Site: brandenburg
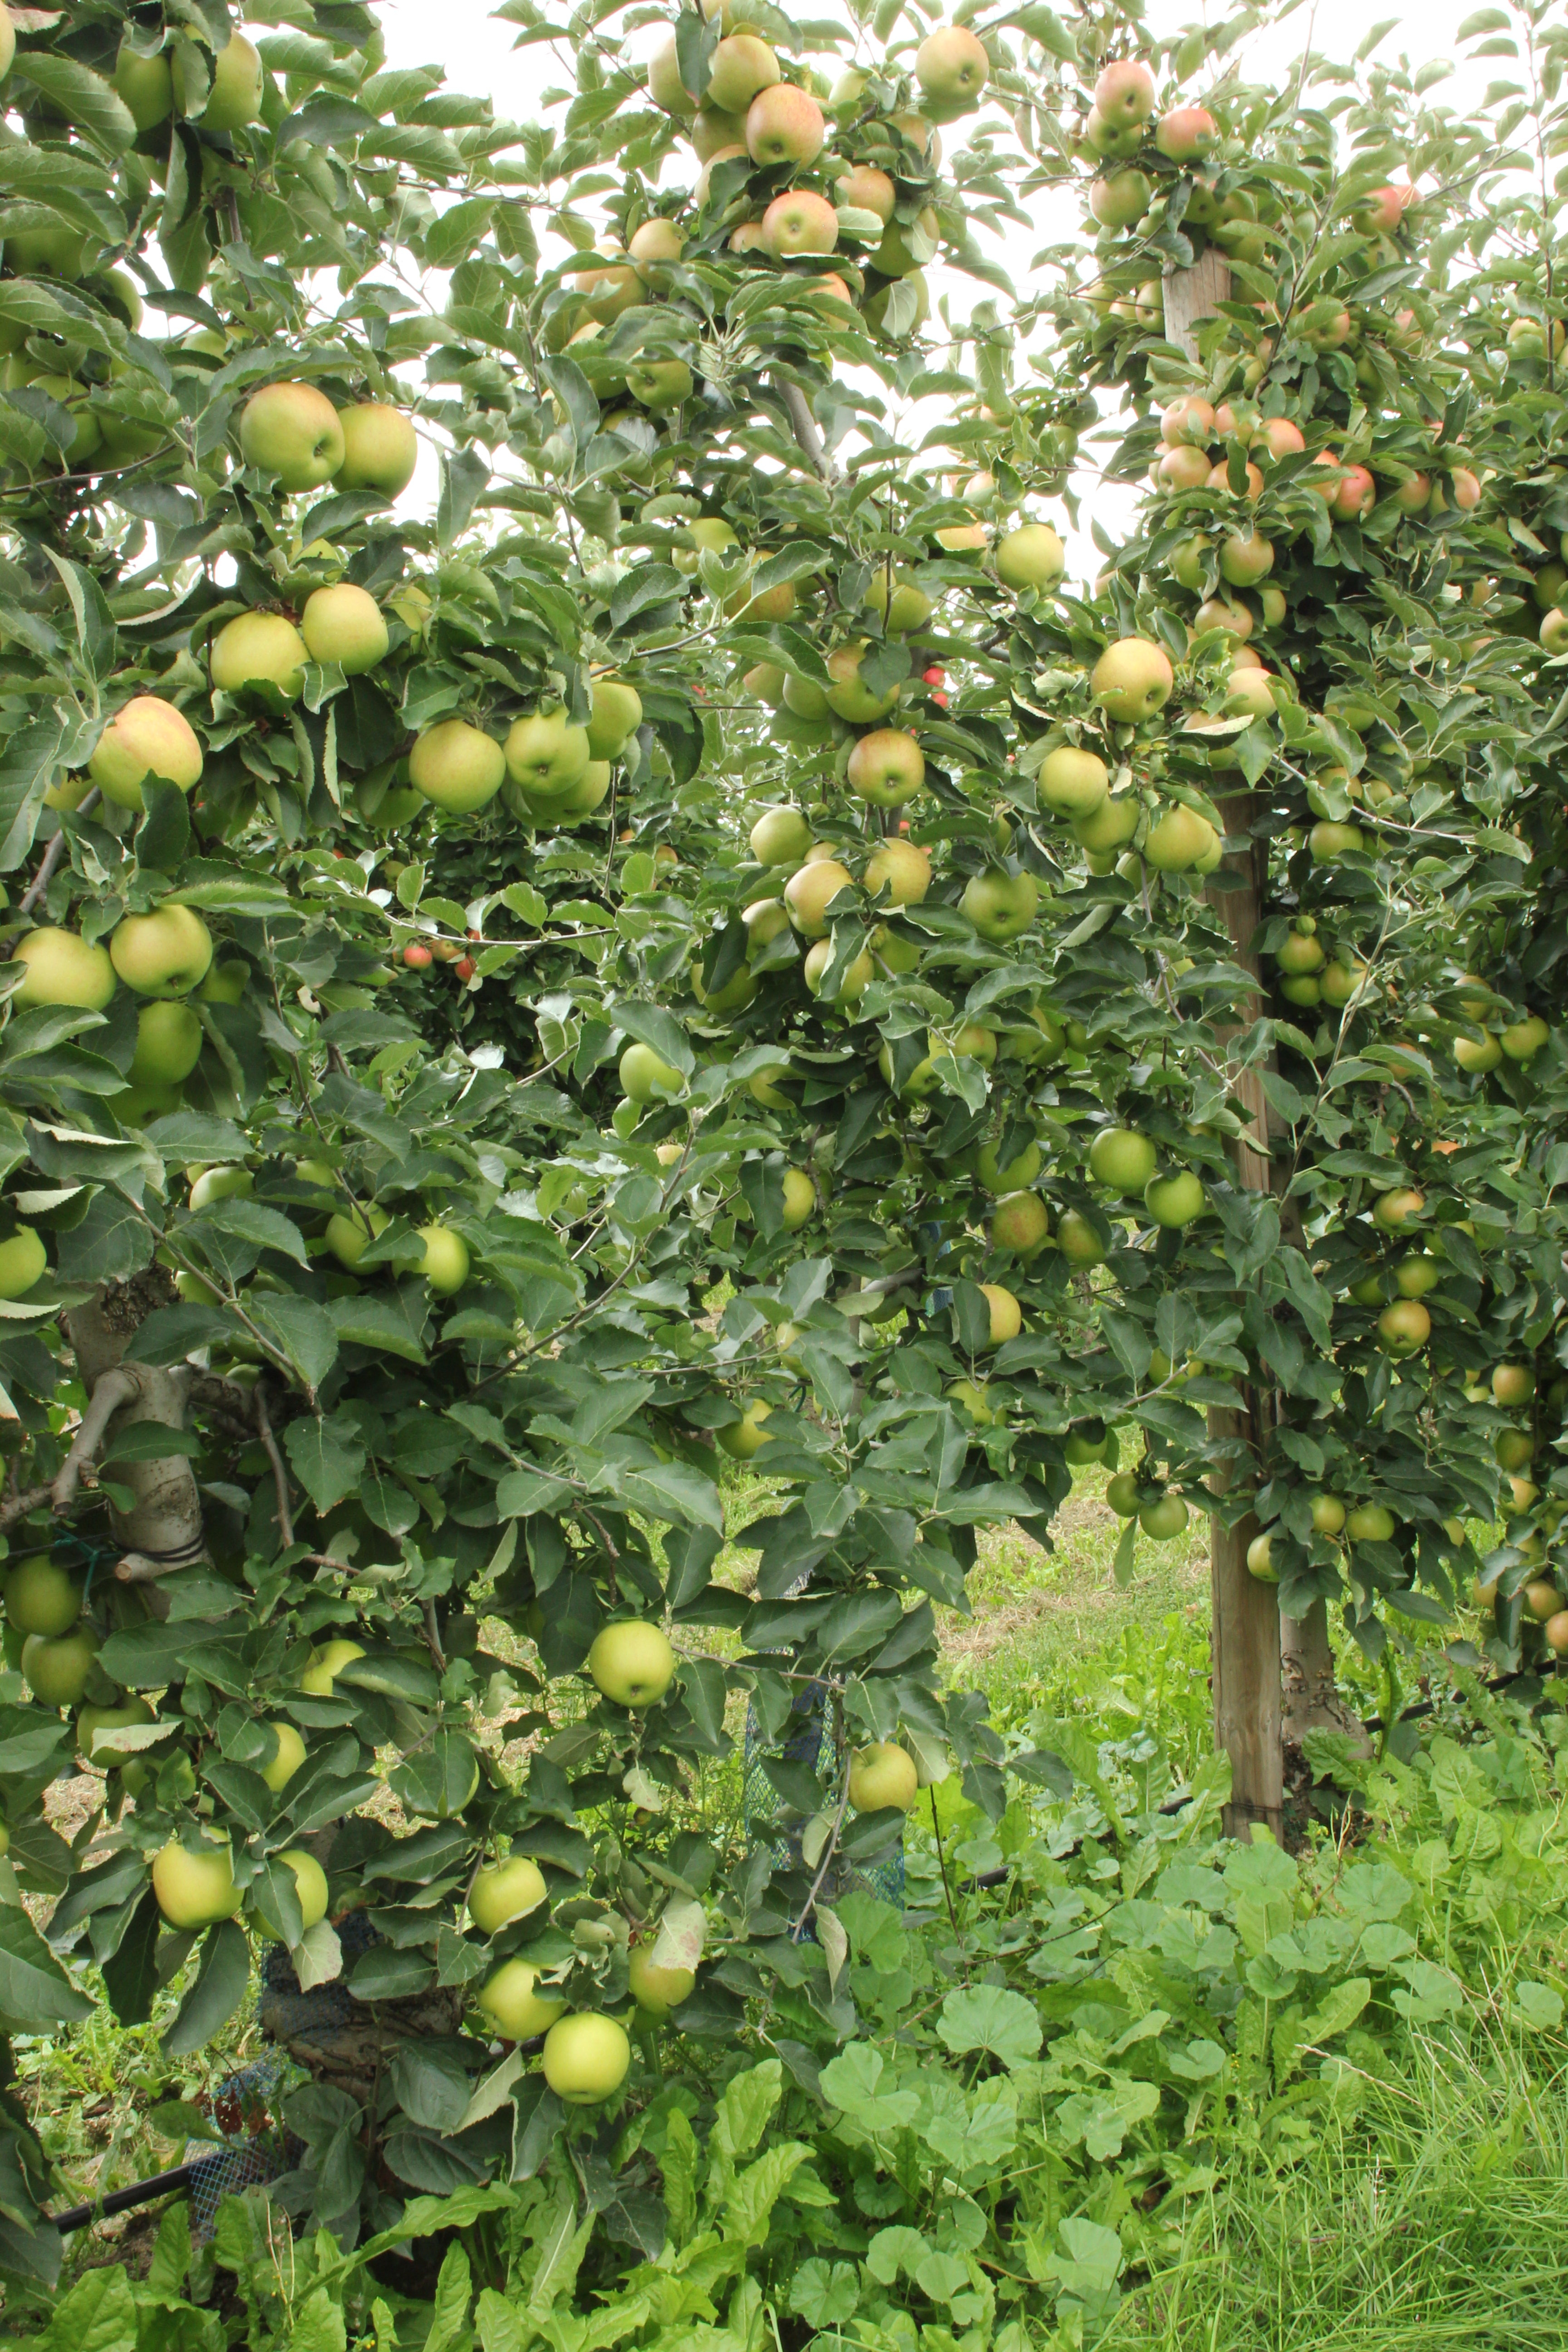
Growth stage (BBCH 87): Maturity of fruit and seed